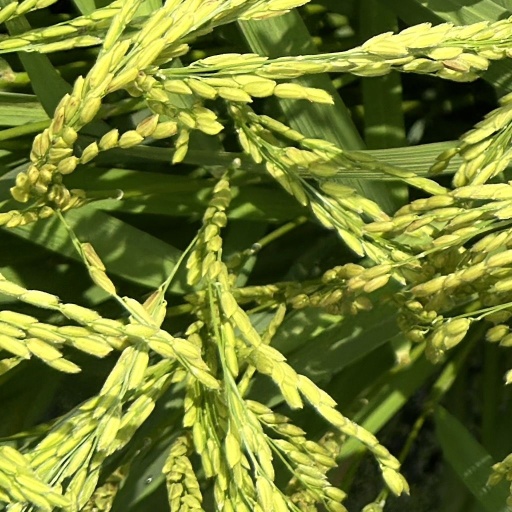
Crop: rice